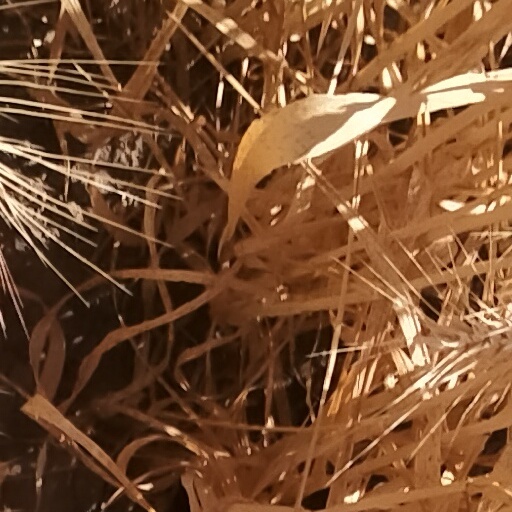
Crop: wheat